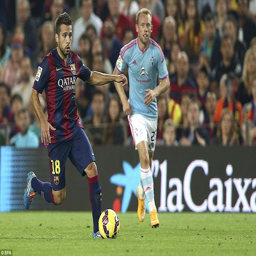
soccer player presses forward with the ball during the match